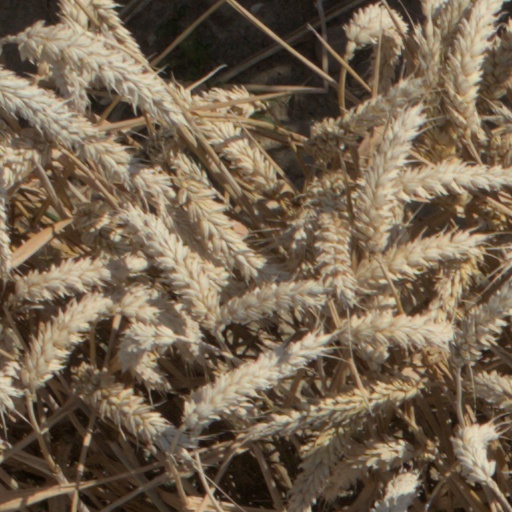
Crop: wheat